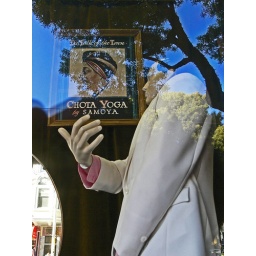
Store window in San Francisco, with reflections of the tree and sky.